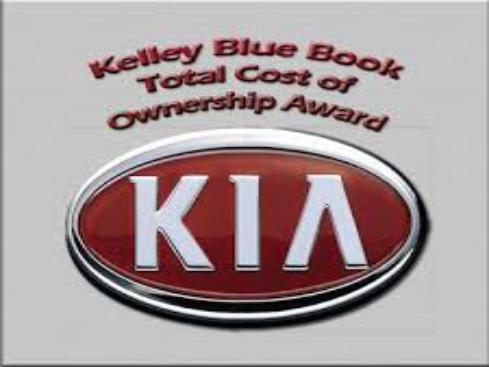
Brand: kia da
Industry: Transportation